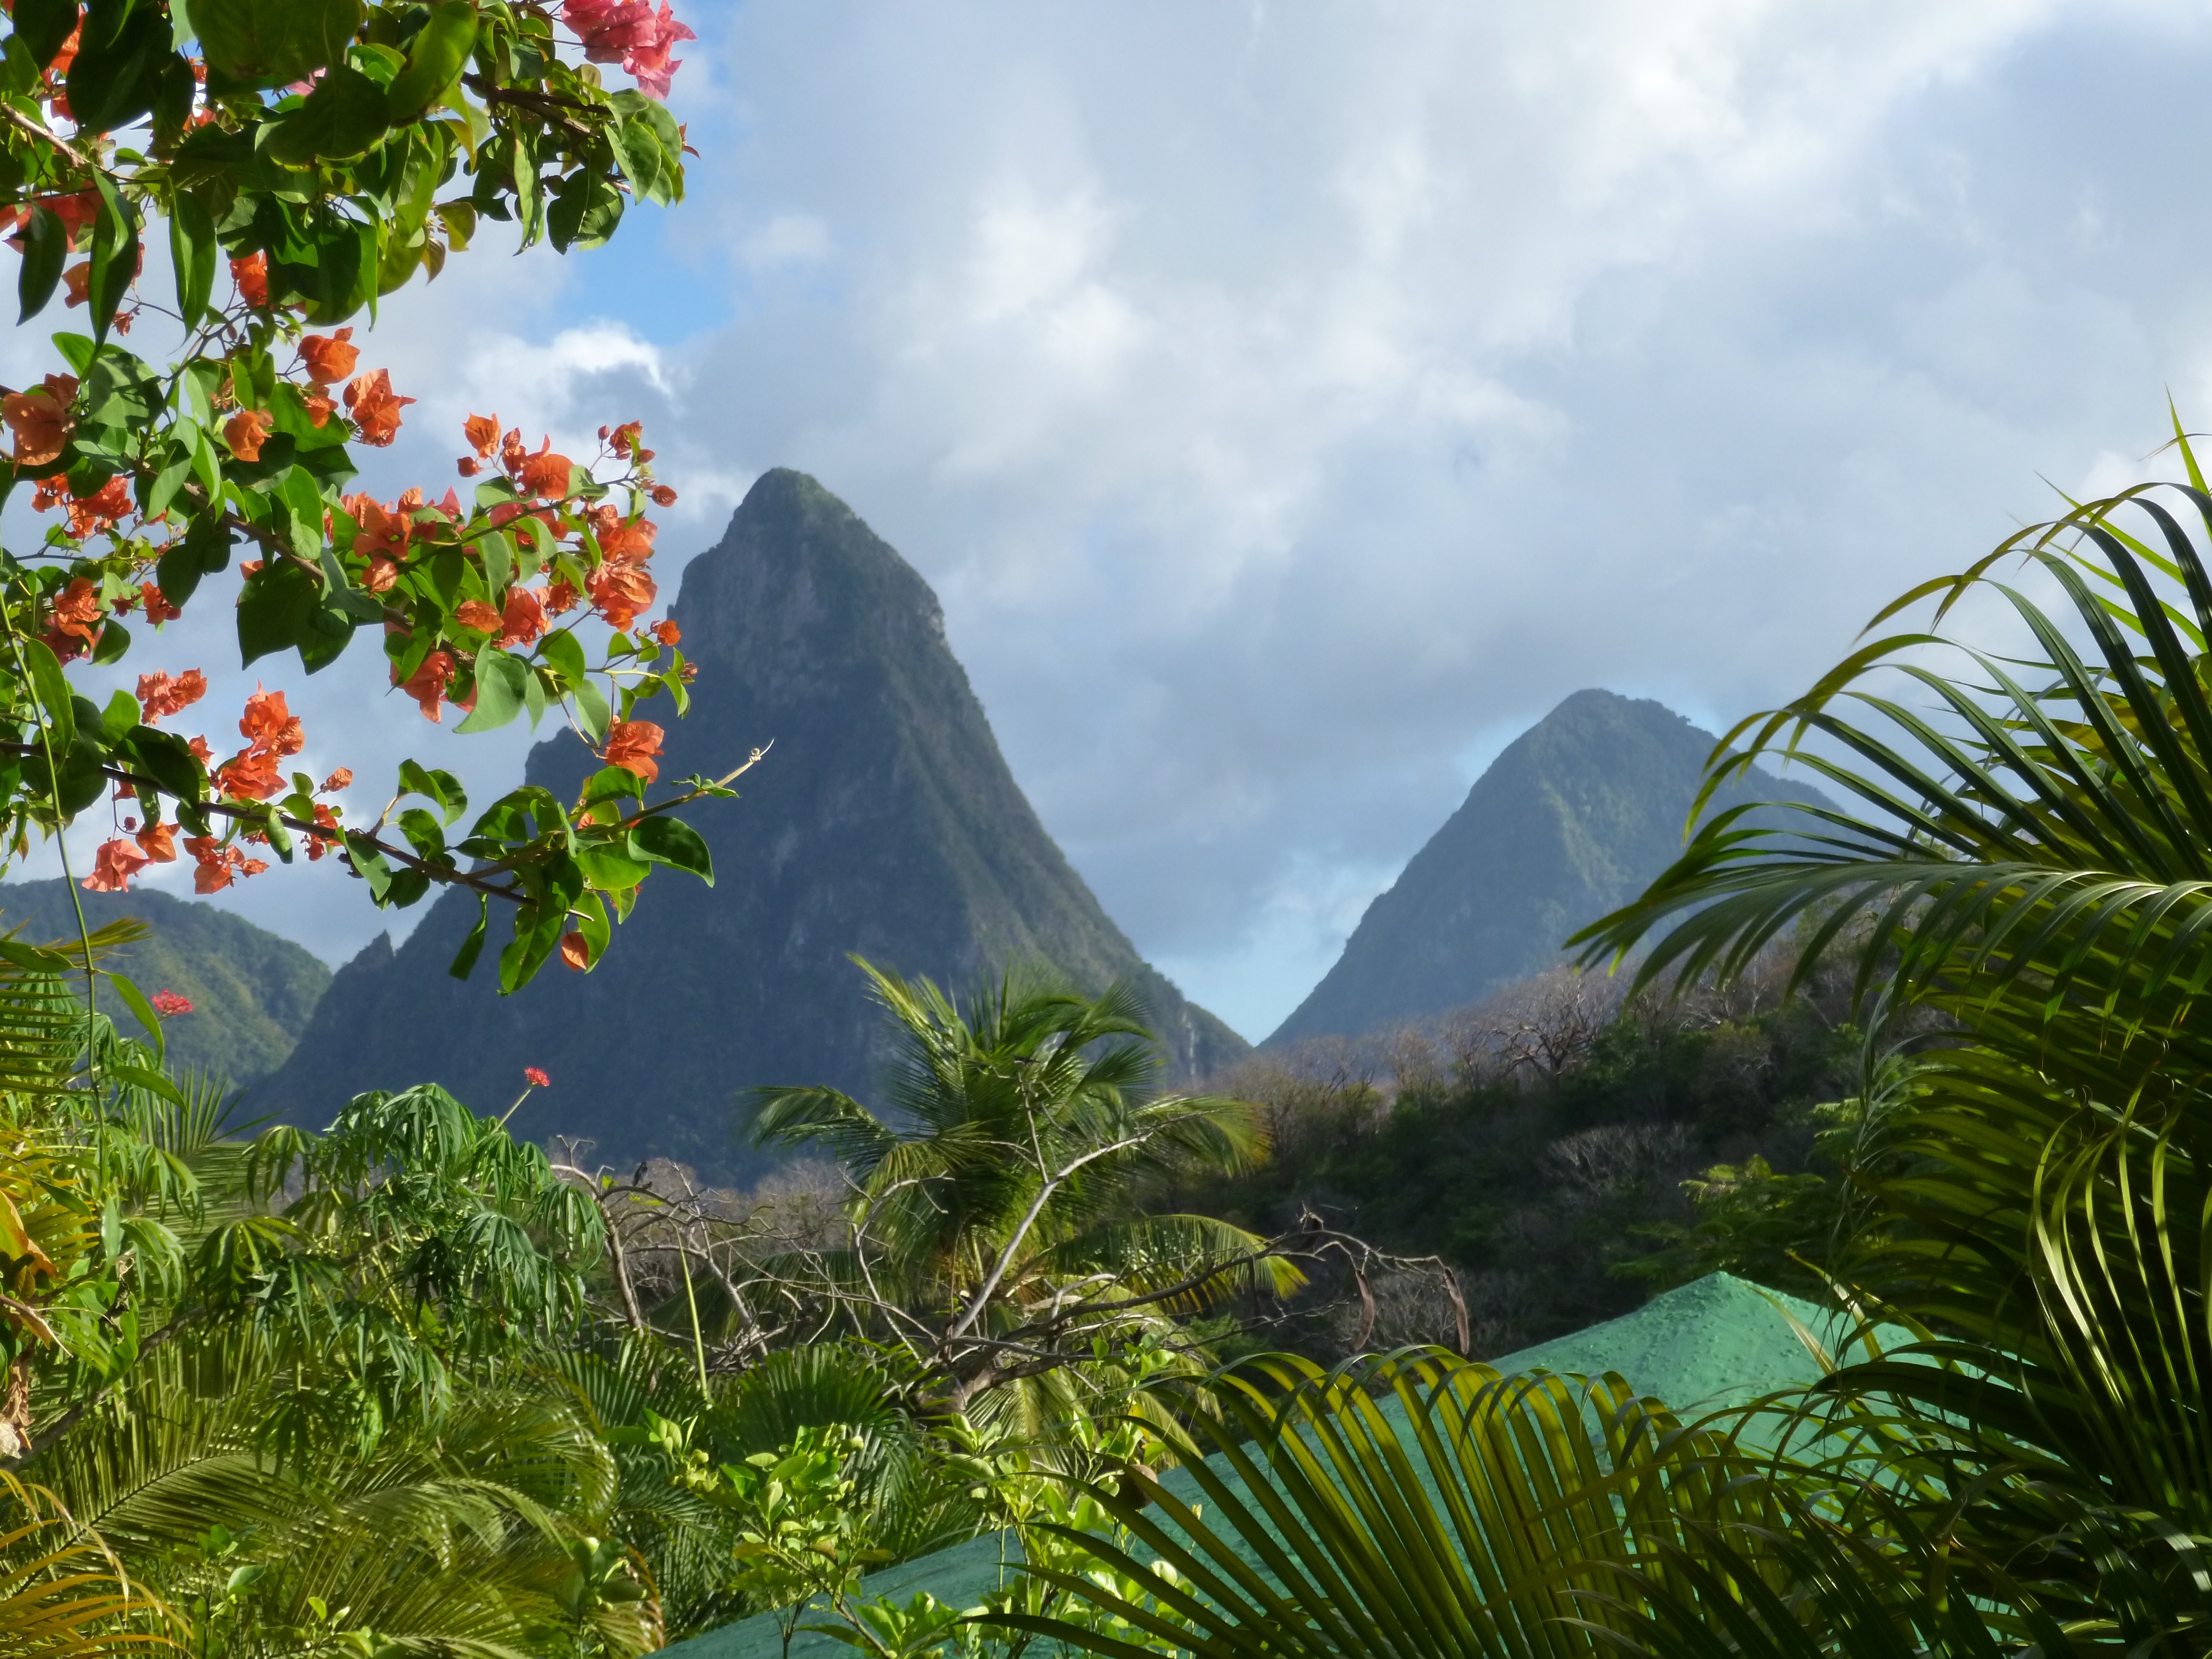
tree, nature, forest, mountain, sunlight, leaf, flower, green, jungle, botany, garden, flora, frond, vegetation, rainforest, habitat, tropics, ecosystem, biome, canary island, natural environment, geographical feature, arecales, large and small piton